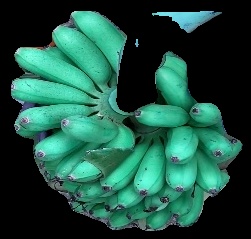
Variety: rasbale
Grade: grade1